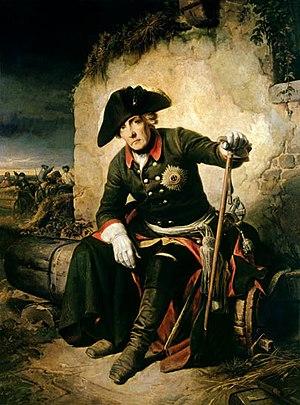
L'Armée royale prussienne était l'armée du royaume de Prusse. Ces forces armées furent essentielles dans l'affirmation du Brandebourg en tant que pouvoir européen.